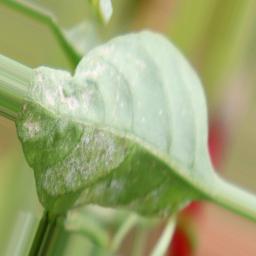
Label: powdery mildew